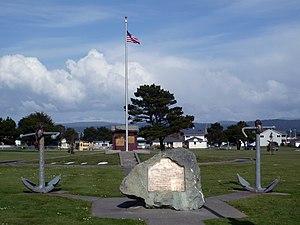
Le Brother Jonathan est un bateau à vapeur à aubes qui opéra sur les côtes est et ouest des États-Unis dans les années 1850 et 1860.